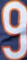
Number: 9